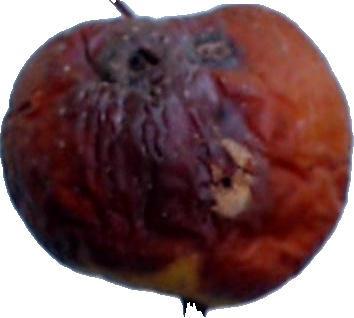
Label: apple_rotten_1